Daniel Webster

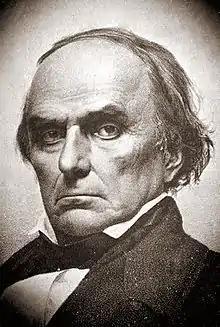
Daguerreotype photograph of Webster by John Adams Whipple,

Harrison extensively consulted Webster and Clay regarding presidential appointments, and the two Whig leaders competed to place their supporters and allies in key positions. Harrison initially hoped that Webster would serve as secretary of the treasury in order to spearhead his economic program, but Webster instead became secretary of state, giving him oversight of foreign affairs. Just one month after taking office, Harrison died from pneumonia, and was succeeded by John Tyler. Though Tyler and Webster strongly differed regarding ideology (Tyler was a devotee of states' rights) and personality, they initially enjoyed a strong working relationship, partly because each saw Clay as a rival for power in the Whig Party. As Tyler, a former Democrat, had long been skeptical of the need for a national bank, Webster urged Whig congressmen to back a compromise bill put forward by Secretary of the Treasury Thomas Ewing which would have re-established the national bank but restricted its branching power. Congress rejected the compromise and instead passed Clay's bill, which was subsequently vetoed by Tyler. After Tyler vetoed another Whig bill, every Cabinet member except for Webster resigned, and a caucus of Whigs voted to expel Tyler from the party in September 1841. When Webster informed Tyler that he would not resign, Tyler responded, "give me your hand on that, and now I will say to you that Henry Clay is a doomed man."